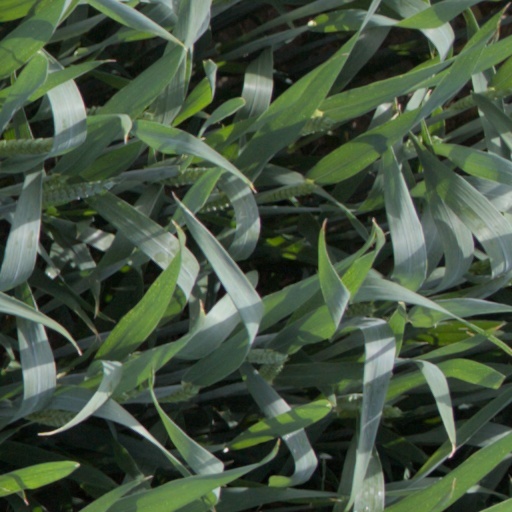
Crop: wheat